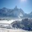
Label: mountain